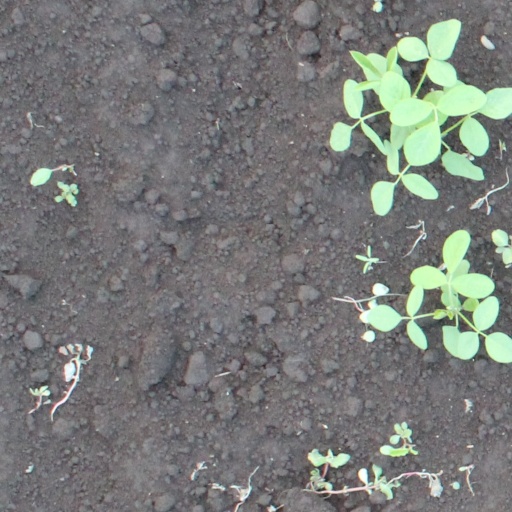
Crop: soybean